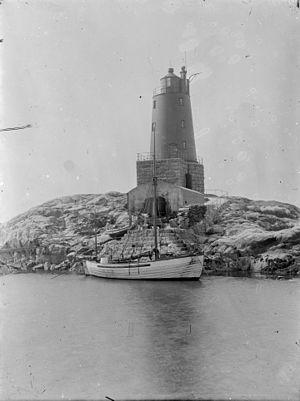
Le phare de Grinna est un phare côtier de la commune de Vikna, dans le comté et la région de Trøndelag. Il est géré par l'administration côtière norvégienne.